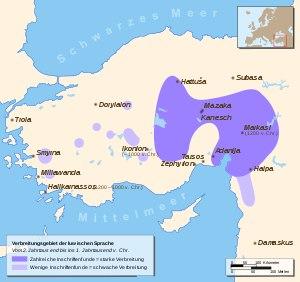
Les États que l’on appelle néo-hittites, ou plutôt syro-hittites, étaient des entités politiques de langue louvite, araméenne et phénicienne qui se sont créés à l’âge du fer au nord de la Syrie et au sud de l’Anatolie et qui ont émergé après l'effondrement de l'Empire hittite vers 1180 av. J.‑C. et ont perduré jusqu'aux environs de 700 av. J.‑C. Le qualificatif de « néo-hittite » est parfois réservé spécifiquement aux principautés parlant louvite comme Arslantepe et Karkemish, bien que, dans un sens plus large, l'expression plus globale de culture « syro-hittite » soit maintenant appliquée à toutes les entités qui se sont développées au sud de la partie centrale de l'Anatolie après la chute de l’empire hittite — telles que Tabal et Quwê — ainsi que ceux du nord de la Syrie et de ses zones côtières.